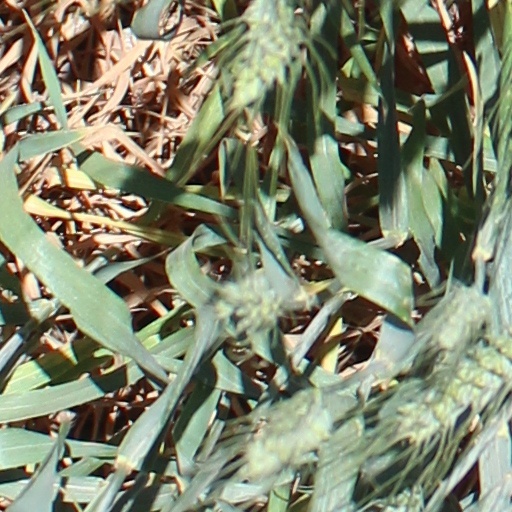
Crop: wheat